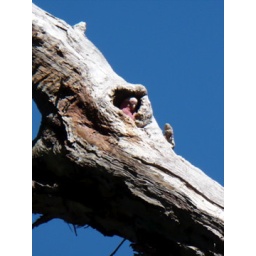
This little pink parrot just hangs out in this tree, not a bad place to live.